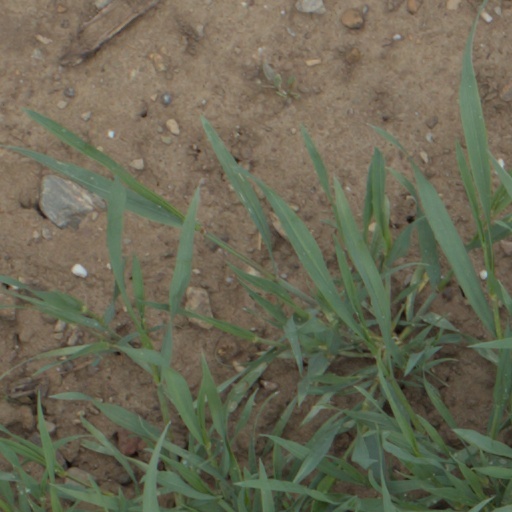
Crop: wheat